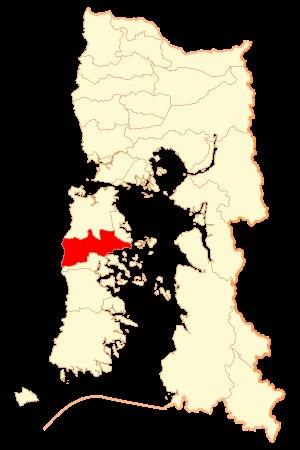
Dalcahue est une commune du Chili de la Province de Chiloé, elle-même située dans la Région des Lacs.